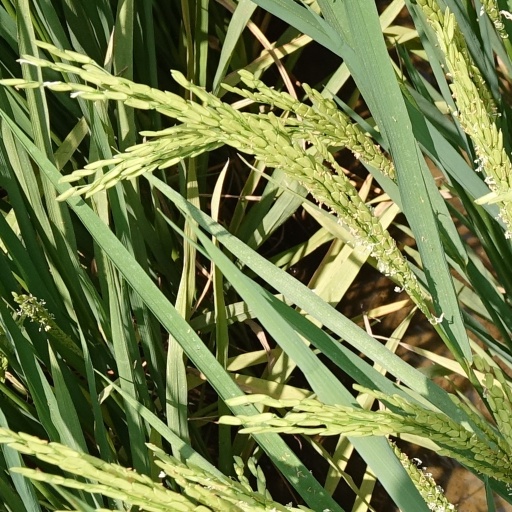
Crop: rice